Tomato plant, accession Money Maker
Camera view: bottom (45 deg); turntable rotation: 30 degrees
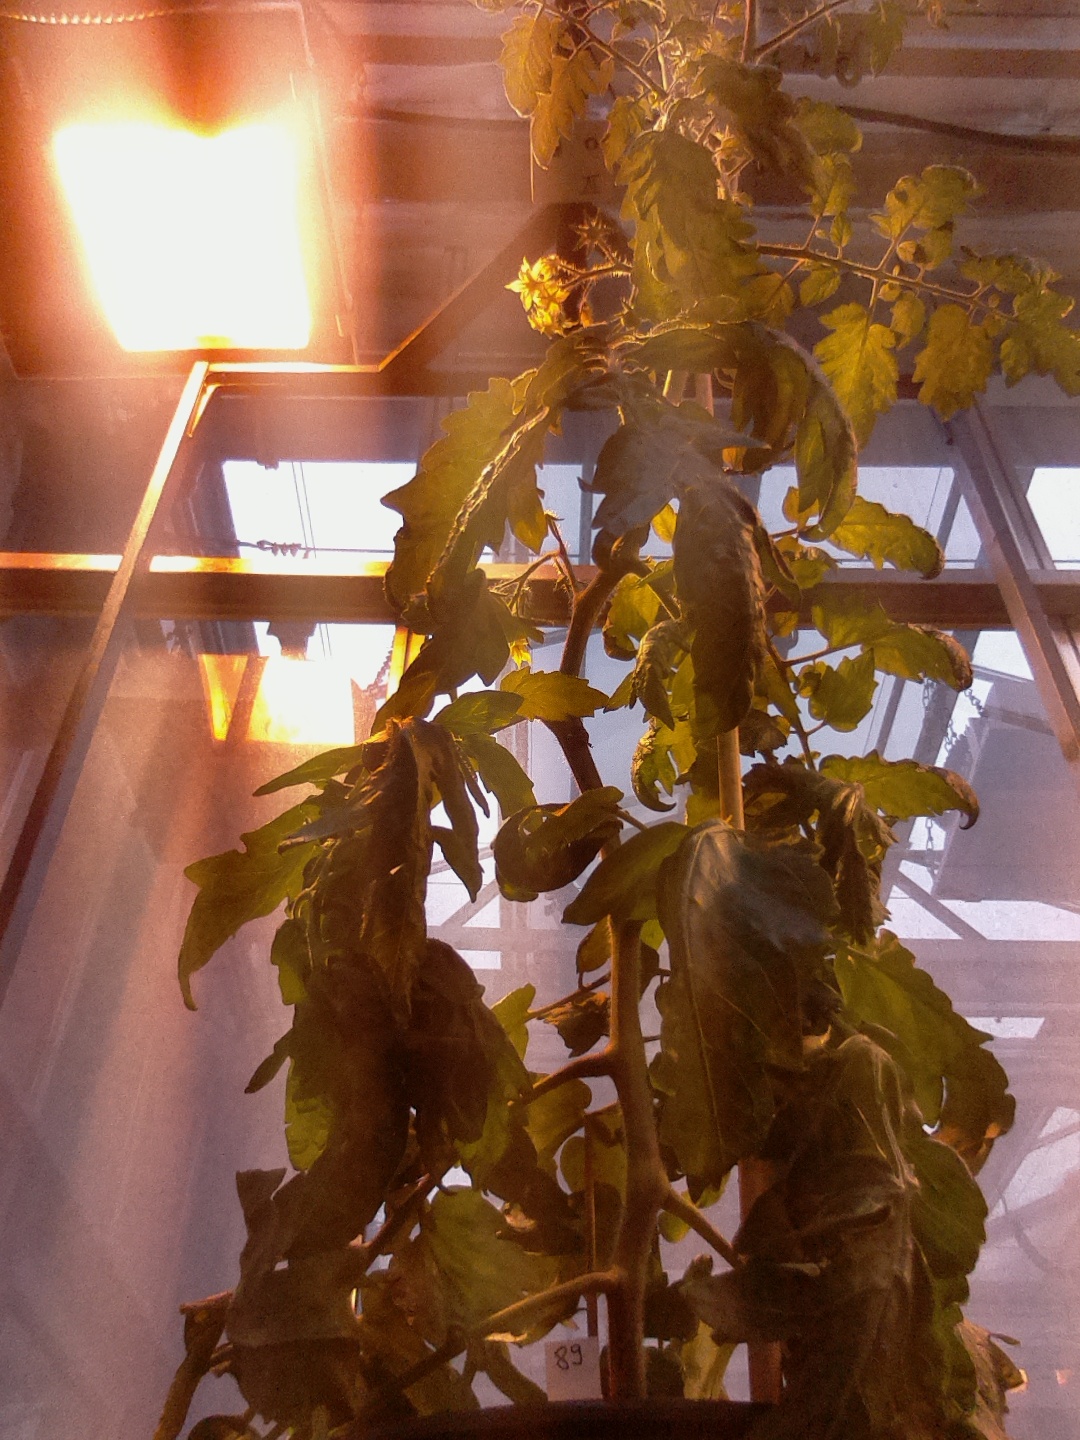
BBCH growth stage 70: Fruits at the main stem or branches visibles